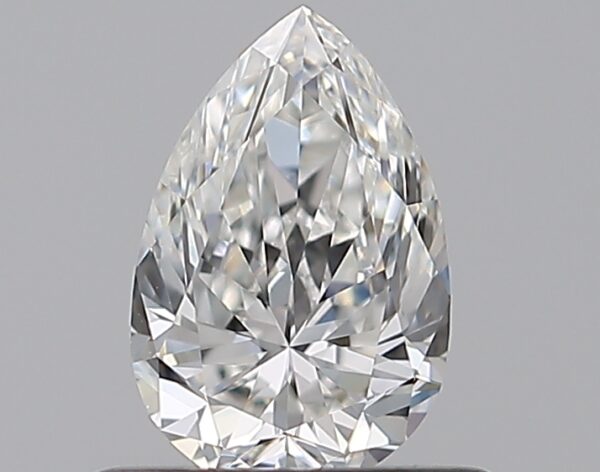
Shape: pear
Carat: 0.5
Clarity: VVS2
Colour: F
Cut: EX
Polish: EX
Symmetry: VG
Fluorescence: N
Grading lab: GIA
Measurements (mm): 6.65 x 4.38 x 2.79